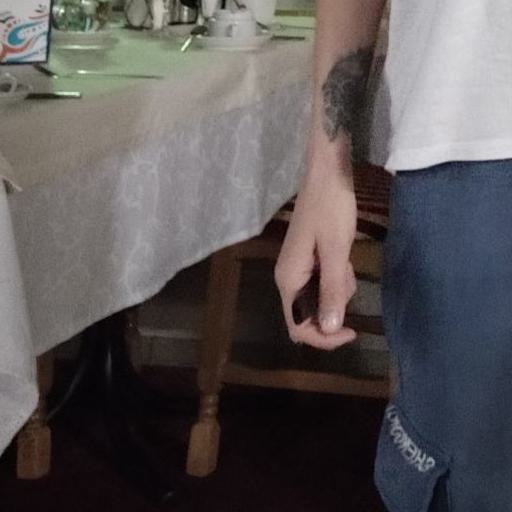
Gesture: no_gesture